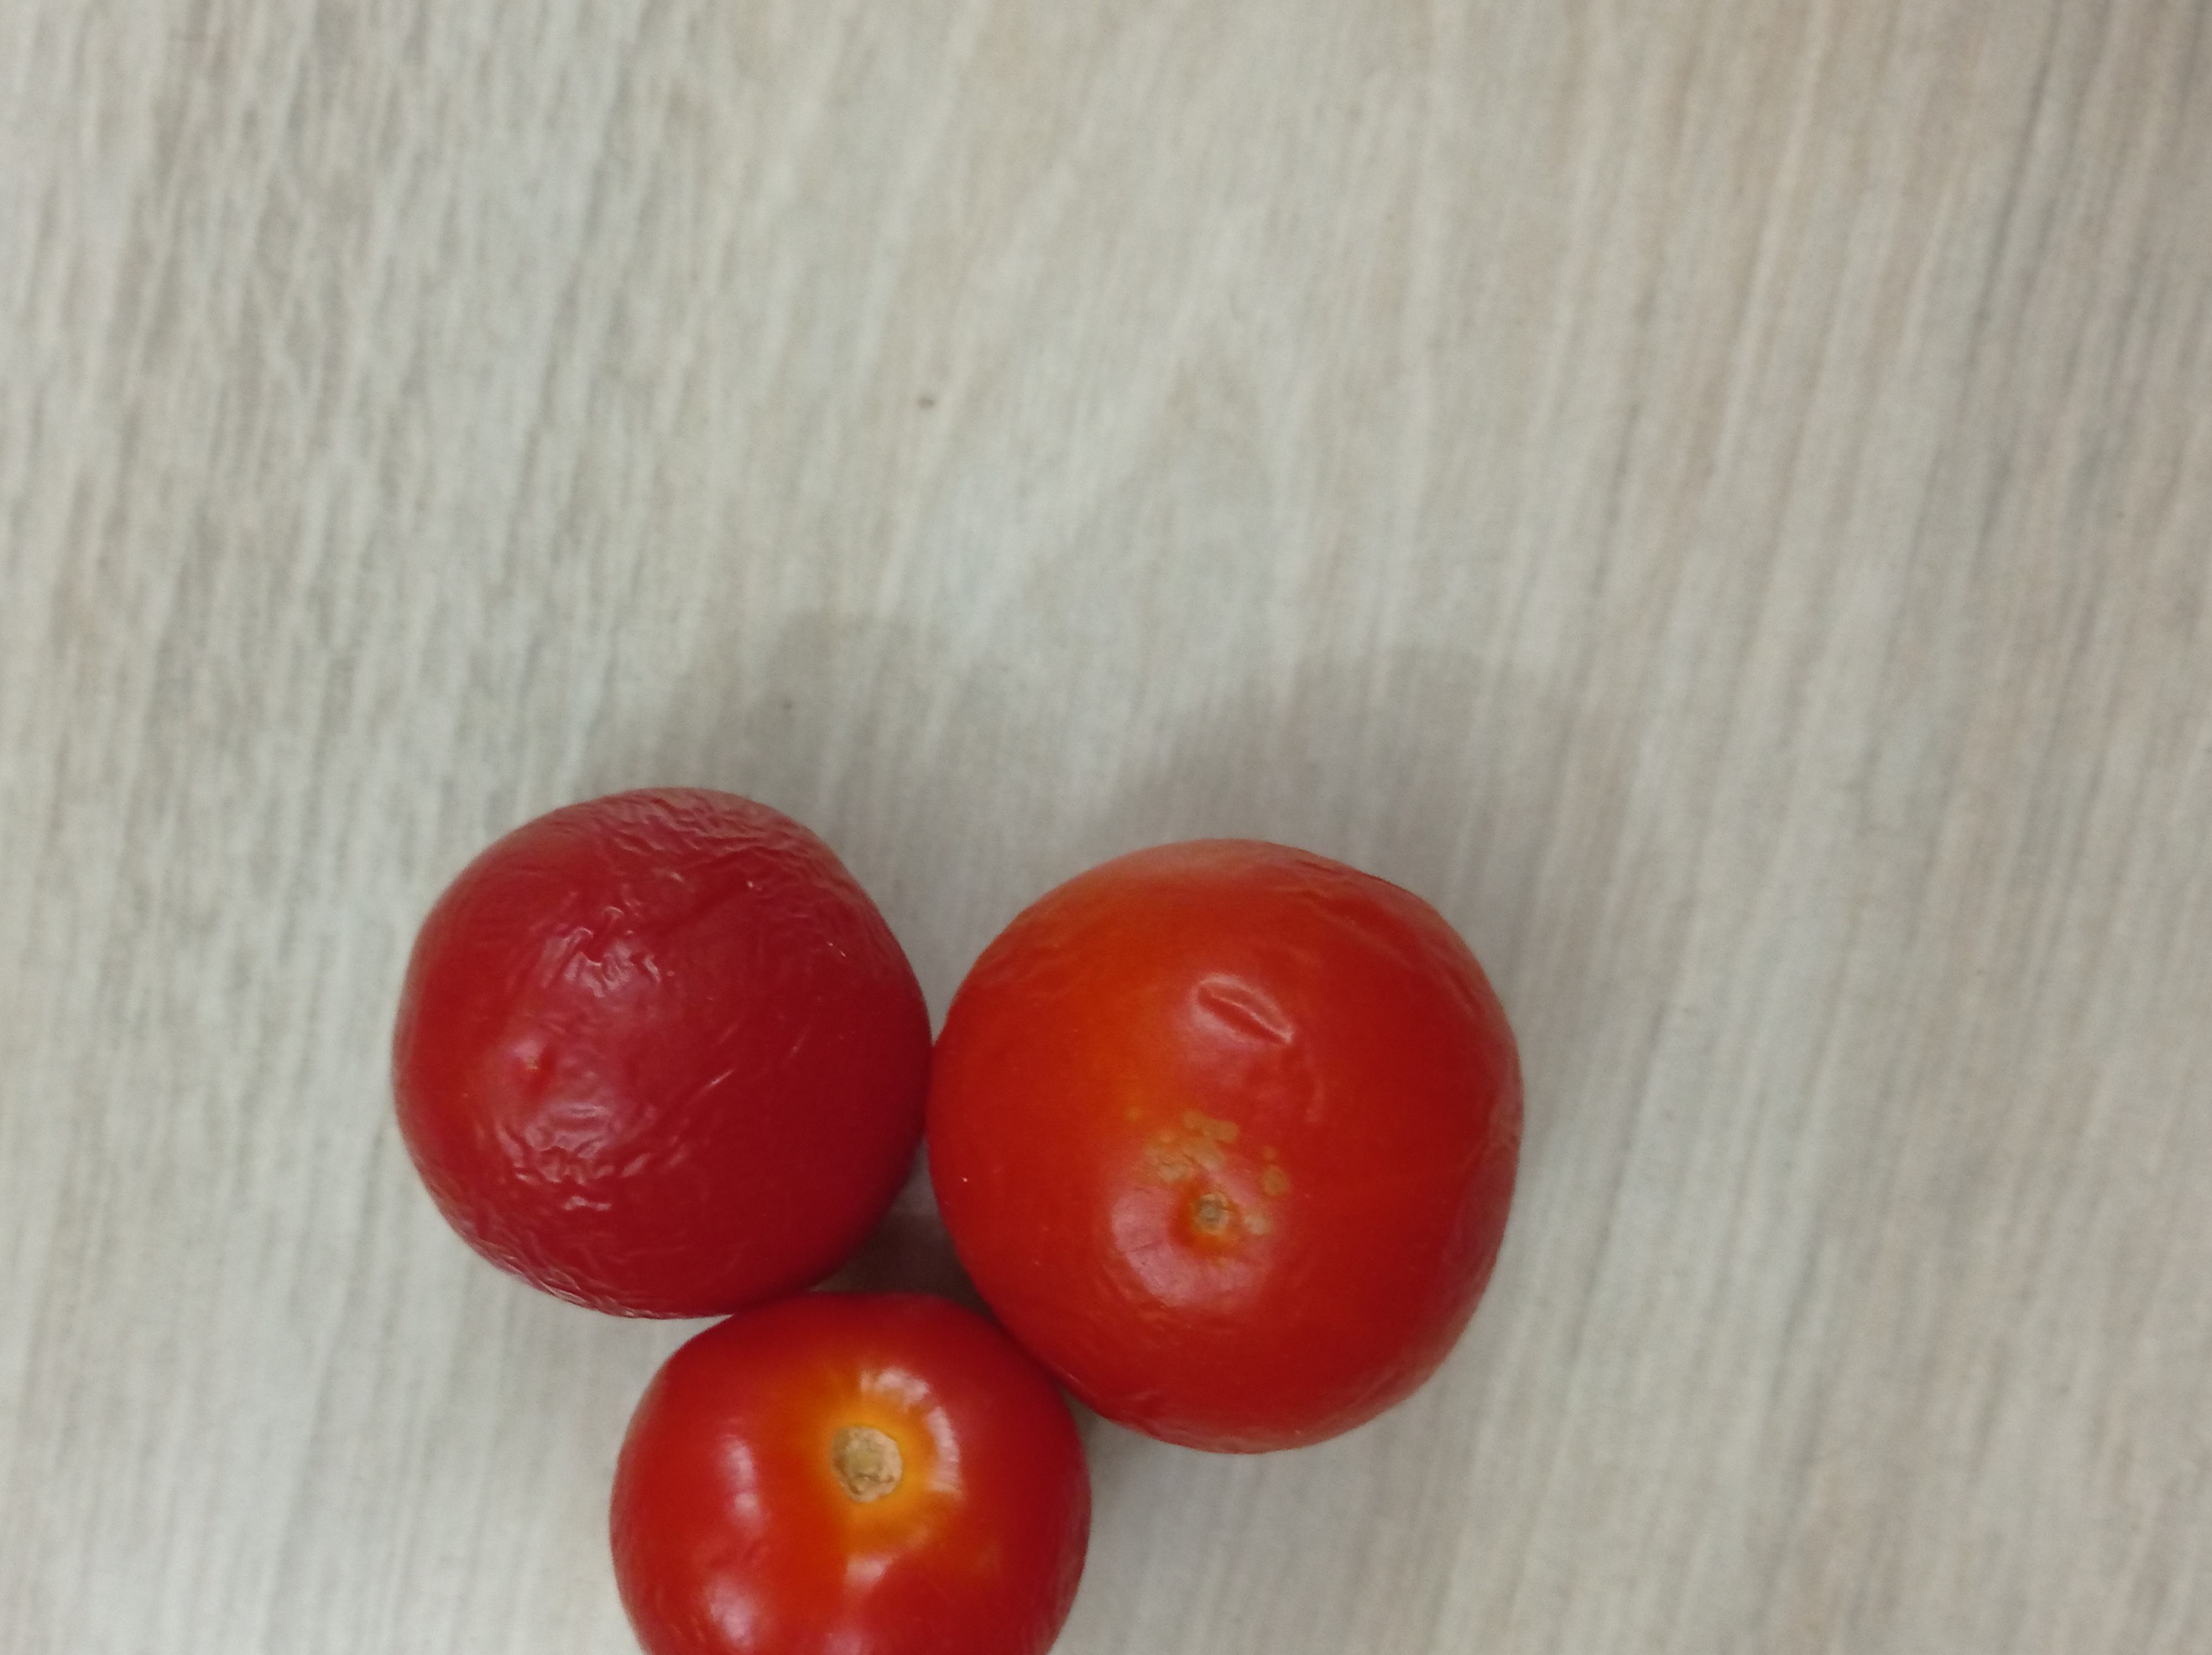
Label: Fresh